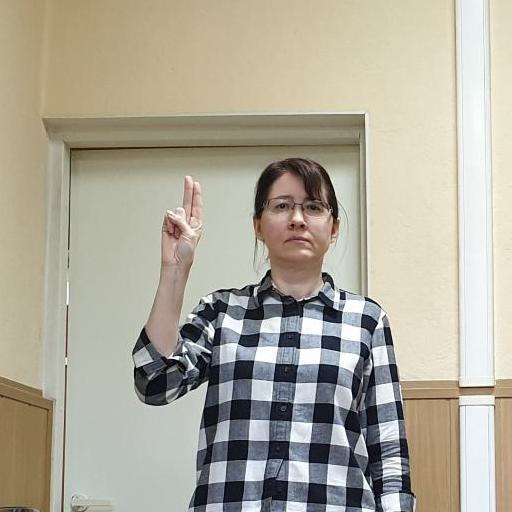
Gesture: two_up